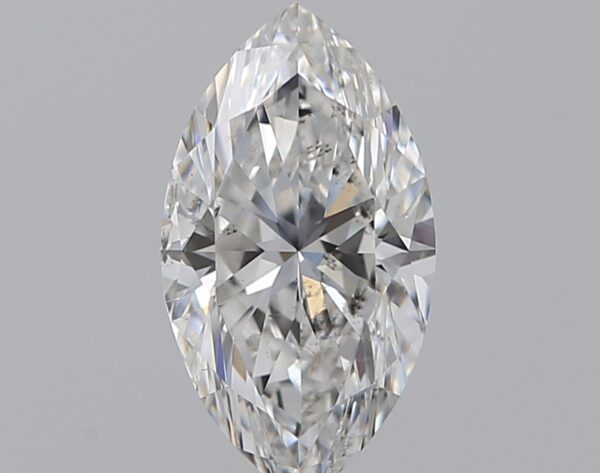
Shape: marquise
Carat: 0.7
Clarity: SI1
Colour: F
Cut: VG
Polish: EX
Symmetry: GD
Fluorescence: N
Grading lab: GIA
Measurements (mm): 8.33 x 4.61 x 3